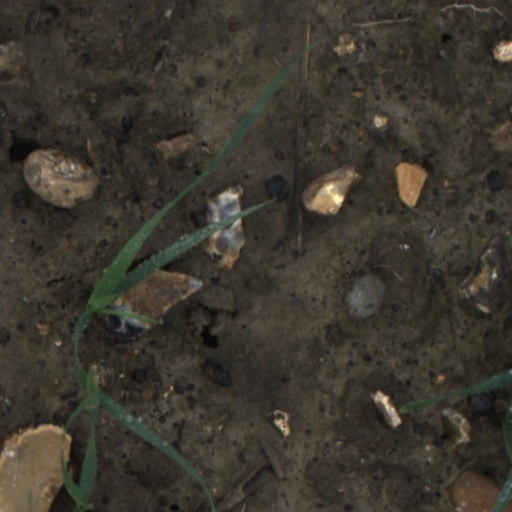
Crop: wheat